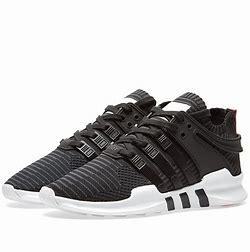
Brand: Adidas
Model: EQT Support Adv